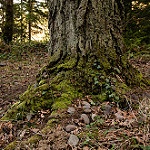
Label: forest